Bacterial microcompartment

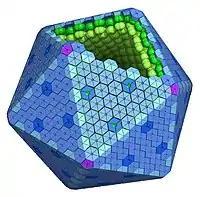
The first structure of a bacterial microcompartment shell, determined by X-ray crystallography and cryo-electron microscopy contains representatives of each of the shell protein types:  BMC-P, BMC-H and BMC-T, in both its trimer  (upper right) and dimer of trimer (lower right), forms.

Bacterial microcompartments (BMCs) are organelle-like structures found in bacteria. They consist of a protein shell that encloses enzymes and other proteins. BMCs are typically about 40–200 nanometers in diameter and are made entirely of proteins. The shell functions like a membrane, as it is selectively permeable. Other protein-based compartments found in bacteria and archaea include encapsulin nanocompartments and big gas vesicles.